Brit Stakston

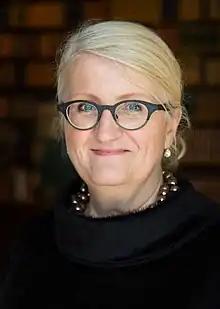
Brit Stakston in 2015

Brit Stakston (born 21 December 1961) is a Swedish-Norwegian writer, public speaker and media strategist, who is the executive director of Blank Spot Project, a magazine on foreign issues she founded with Martin Schibbye.